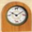
Label: clock